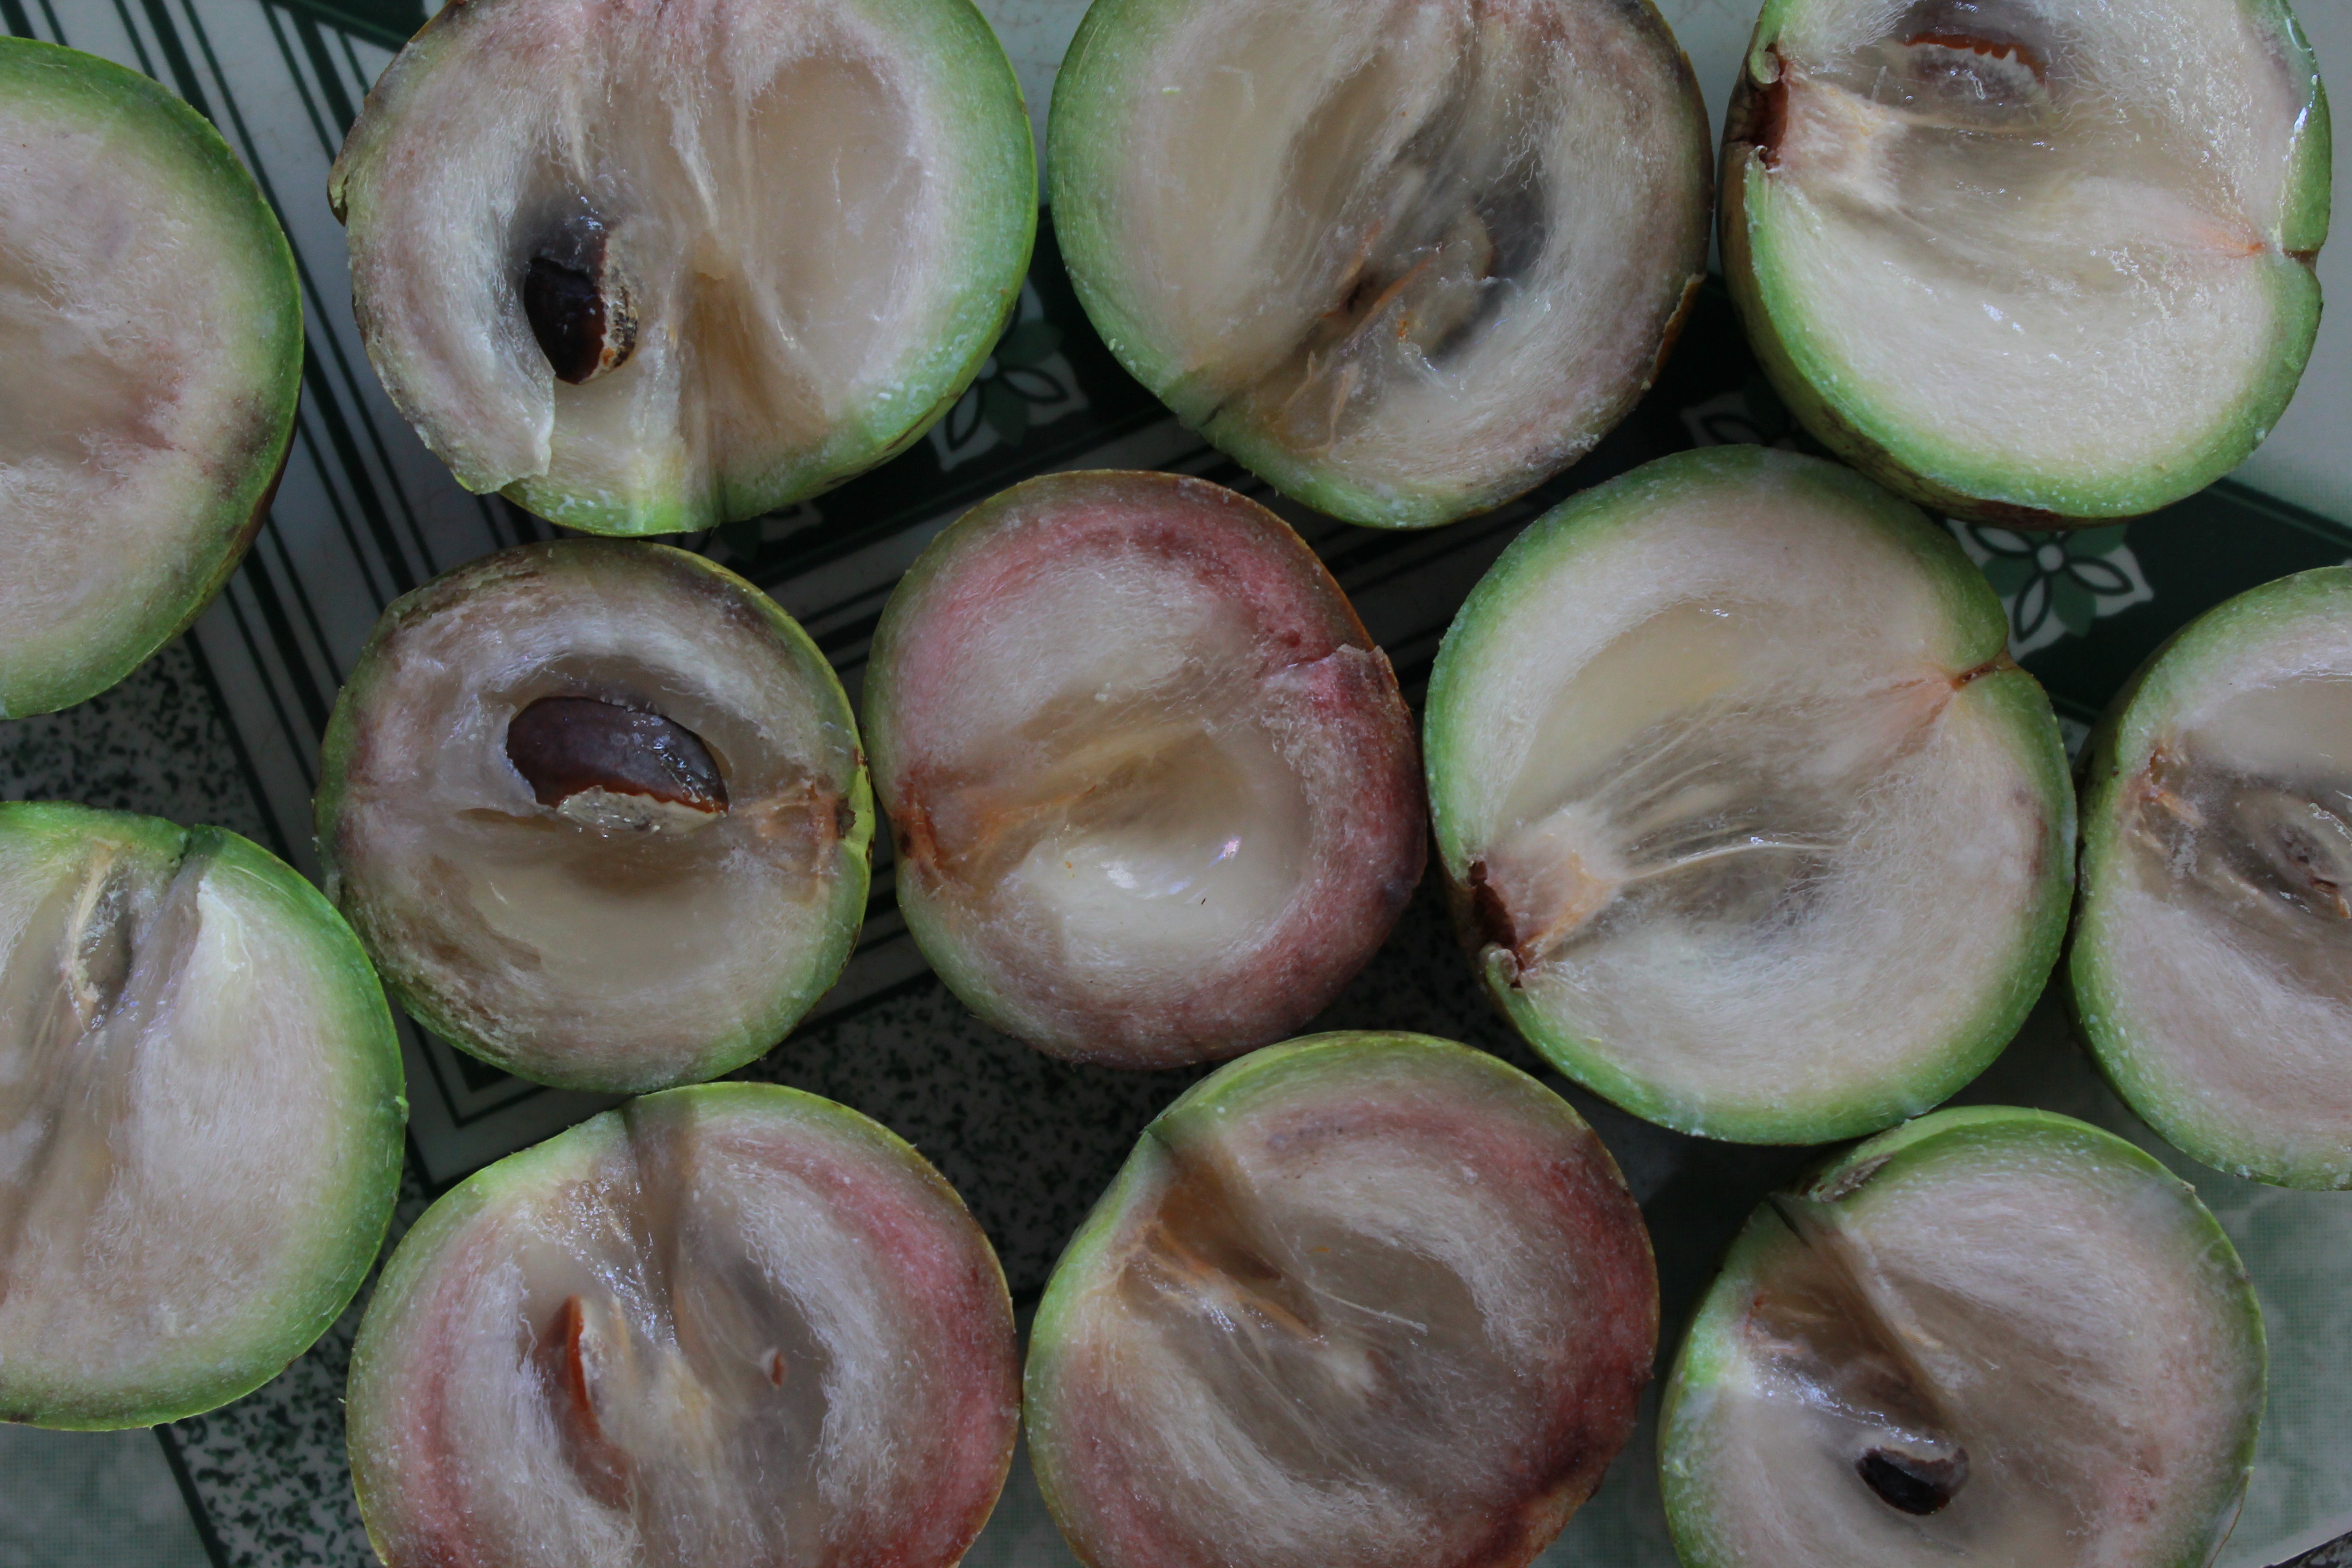
plant, fruit, sweet, flower, food, green, produce, vegetable, tropical, fresh, healthy, eating, slide, vietnam, flowering plant, star apple, common fig, land plant, vietnam fruit, vusua, starapple